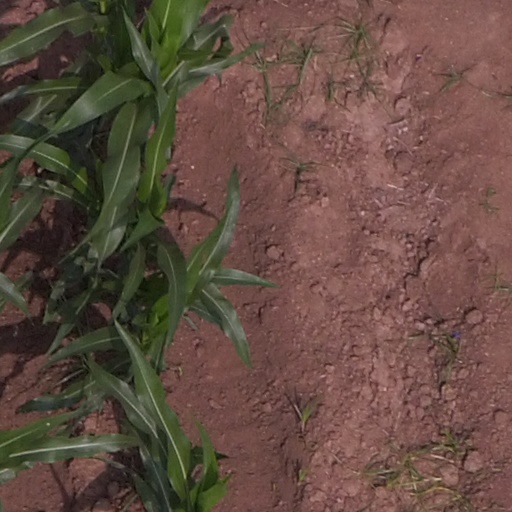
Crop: maize; corn